Vitamin Connection

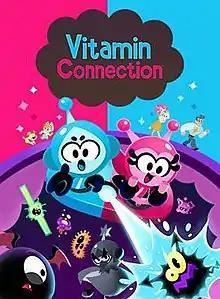

Vitamin Connection is a 2020 action-adventure game developed and published by WayForward, exclusively for the Nintendo Switch. It was released on February 20, 2020, to positive critical reception. Limited Run Games distributed limited physical versions of the title.